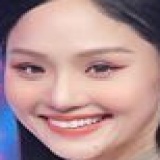
ca sĩ Miu Lê